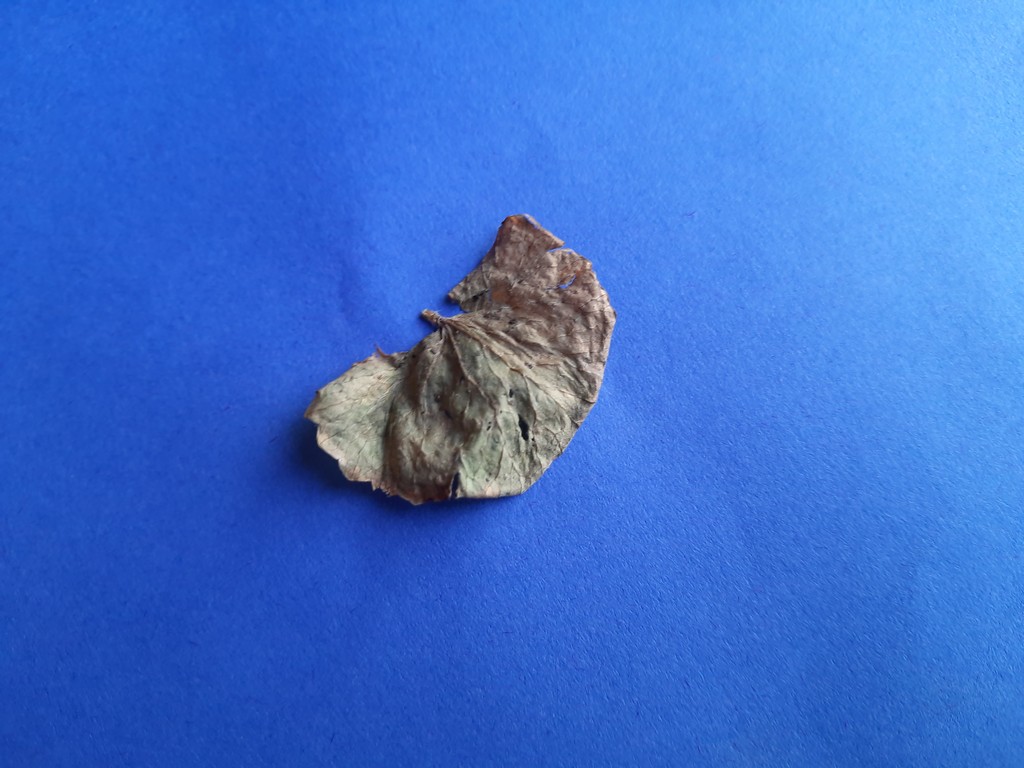
Label: Dried